Crown Flatt

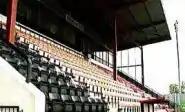
Seating stand at the stadium

Capacity- 900 (seated)The stadium's main stand is completely covered and runs along the side of the pitch. It incorporates 900 seats, hospitality boxes, club administrative office and also the players' changing rooms, tunnel and team dugouts.